A Full and True Account of the Wonderful Mission of Earl Lavender

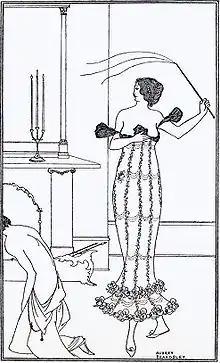
Frontispiece from Earl Lavender by Aubrey Beardsley

A Full and True Account of the Wonderful Mission of Earl Lavender, which Lasted One Night and One Day; with a History of the Pursuit of Earl Lavender and Lord Brumm by Mrs. Scamler and Maud Emblem, is a comical novel, written by Scots poet and playwright John Davidson, published in 1895. The story is set in contemporary London (late 19th century) and tells the story of two male friends who are testing Earl Lavender's own version of 'The Theory of Evolution'. It includes two scenes of flagellation. The book is better known for its frontispiece by Aubrey Beardsley, which does not depict any described scene in the book, than it is for its actual text.